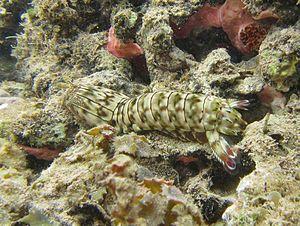
Une crevette-mante frappeuse Gonodactylus chiragra à Mayotte, sur le platier de Papani. Détermination
Les squilles ou « crevettes-mantes » sont des crustacés membres de l'ordre des Stomatopoda, le seul actuellement représenté parmi les Hoplocarides. Ce sont des prédateurs caractérisés par leurs pattes ravisseuses très perfectionnées et leur vision exceptionnellement élaborée. Cet ordre comprend 17 familles environ dont la famille des Squillidae et celles des Lysiosquillidae et regroupe plus de 400 espèces reconnues à ce jour.
Gonodactylus est un genre de crustacés stomatopodes, de la famille des Gonodactylidae.